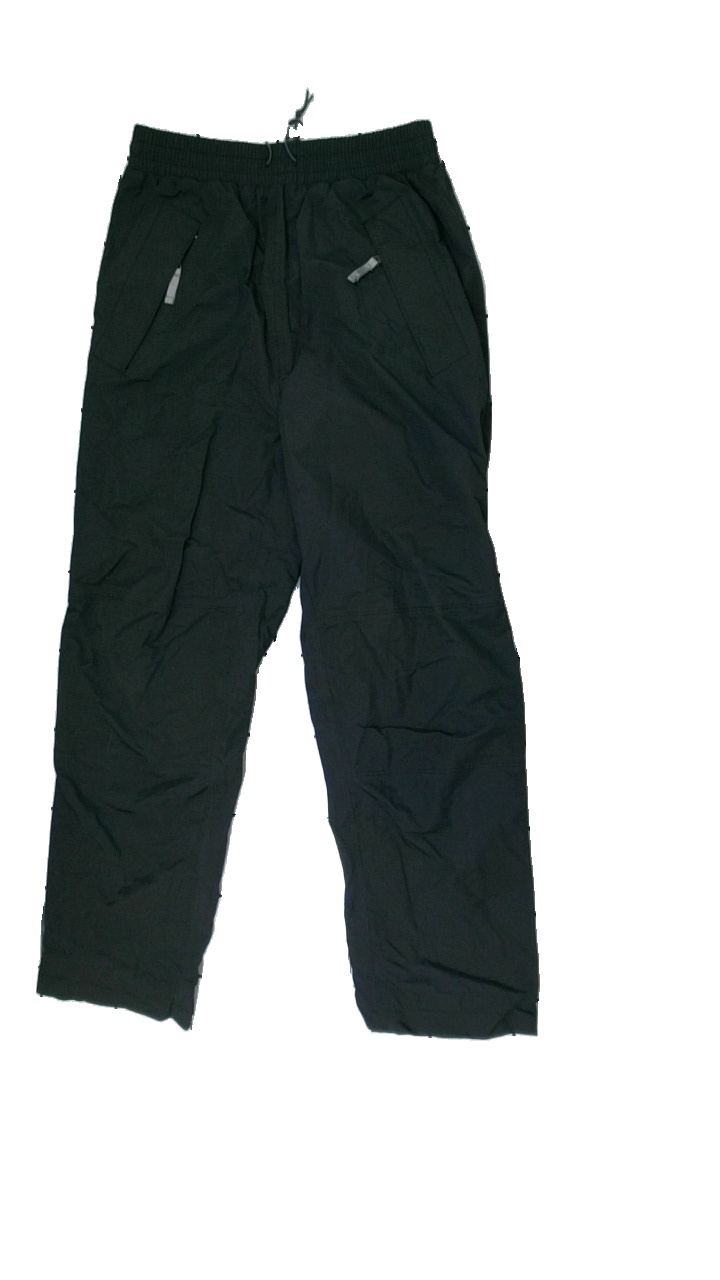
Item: Winter Trousers (Unisex)
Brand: Everest
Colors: Black
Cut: Regular
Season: Winter
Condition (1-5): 4
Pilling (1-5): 5
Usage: Reuse
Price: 50-100